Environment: real
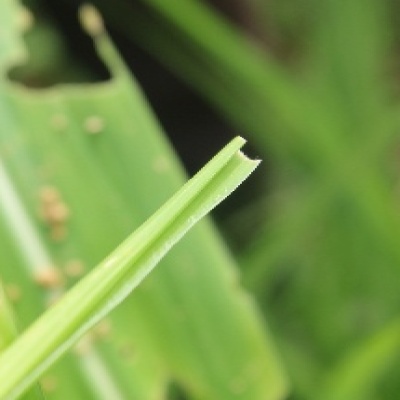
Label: fall_armyworm